Question: Please indicate a possible affordance area of the bench that can be used for sitting
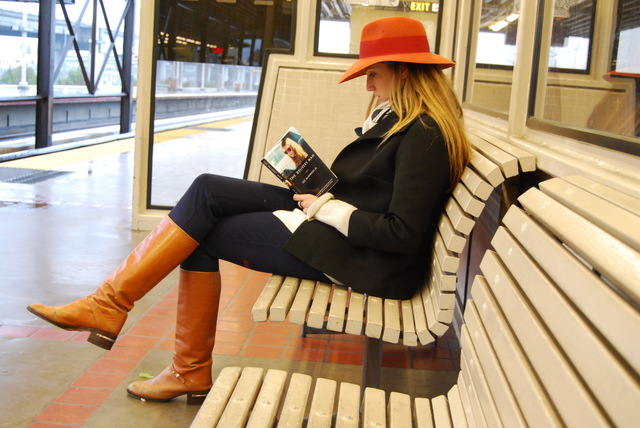
Answer: [256.5, 182.5, 430.5, 337.5]